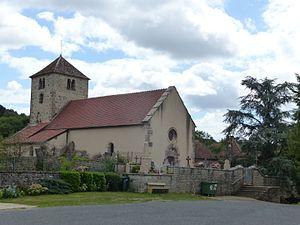
L'église de Burzy (71)
Burzy est une commune française située dans le département de Saône-et-Loire en région Bourgogne-Franche-Comté.